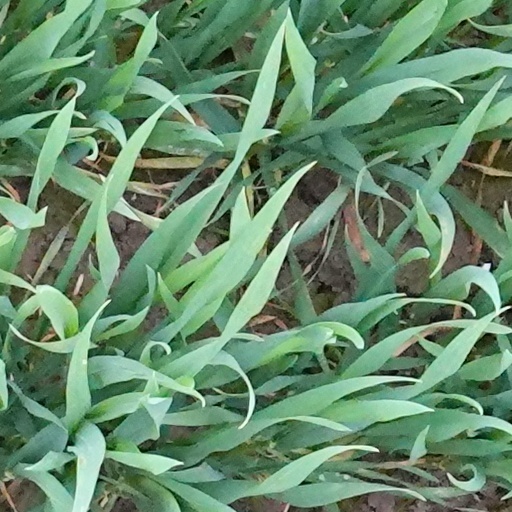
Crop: wheat